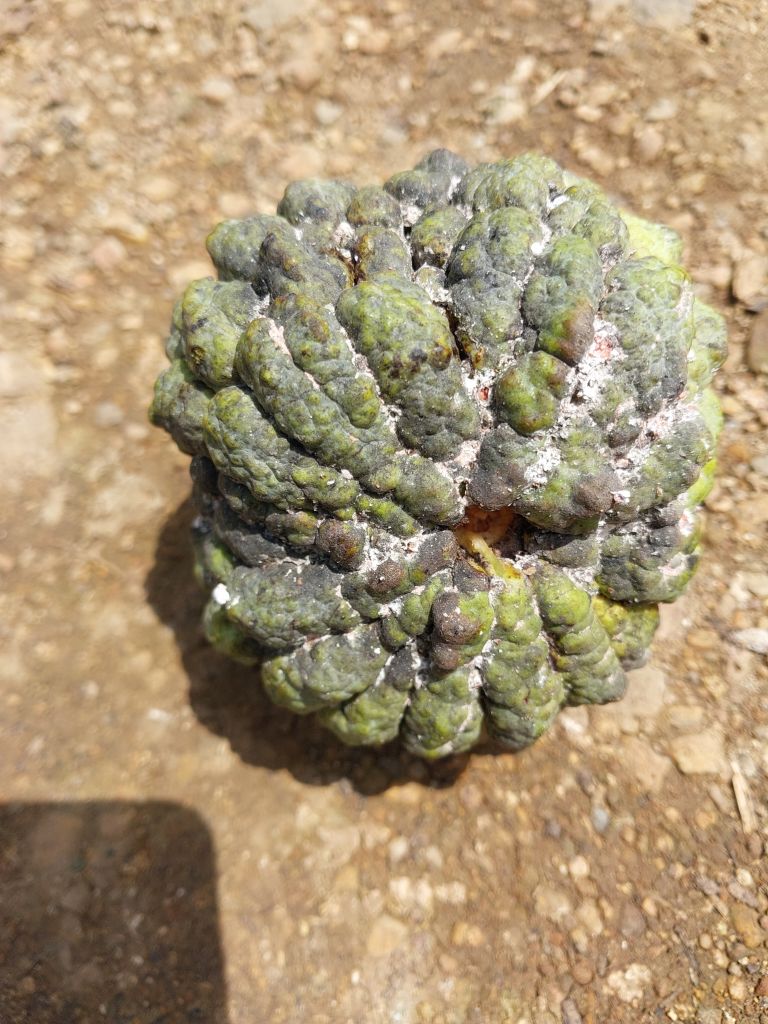
Disease label: Blank Canker